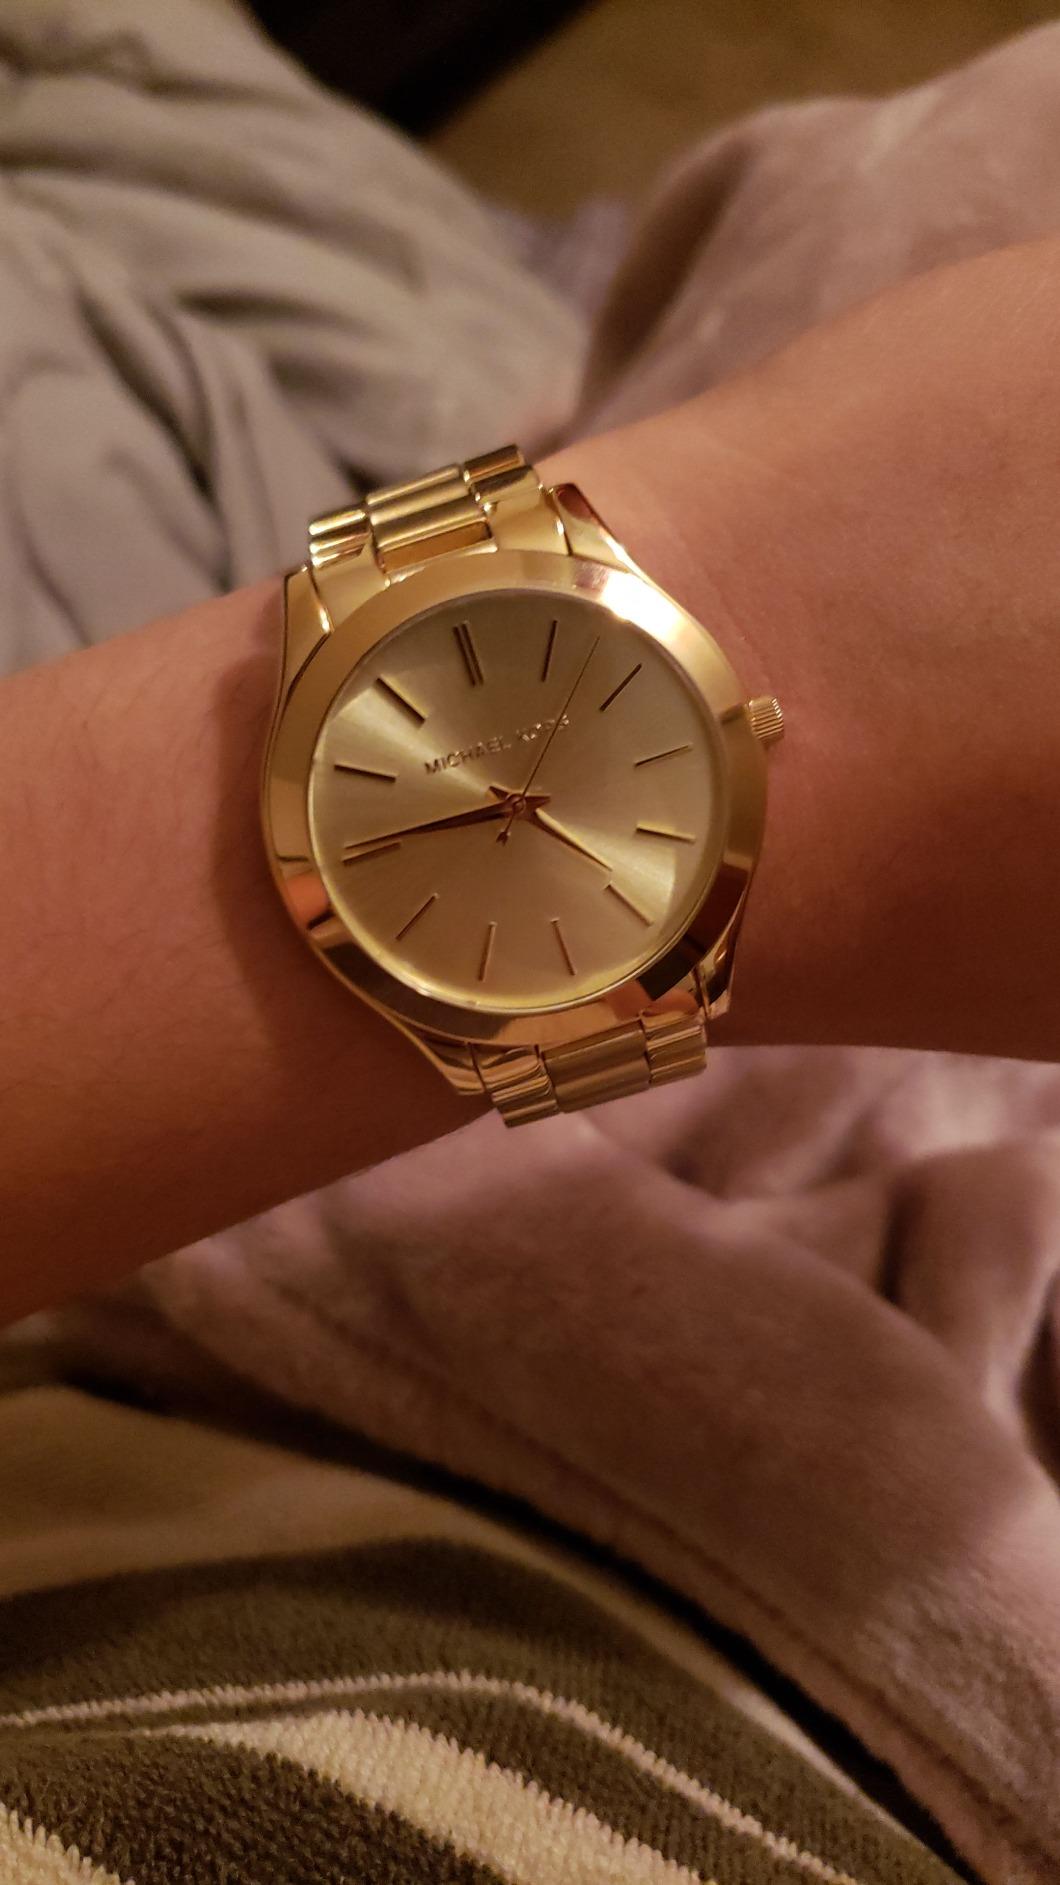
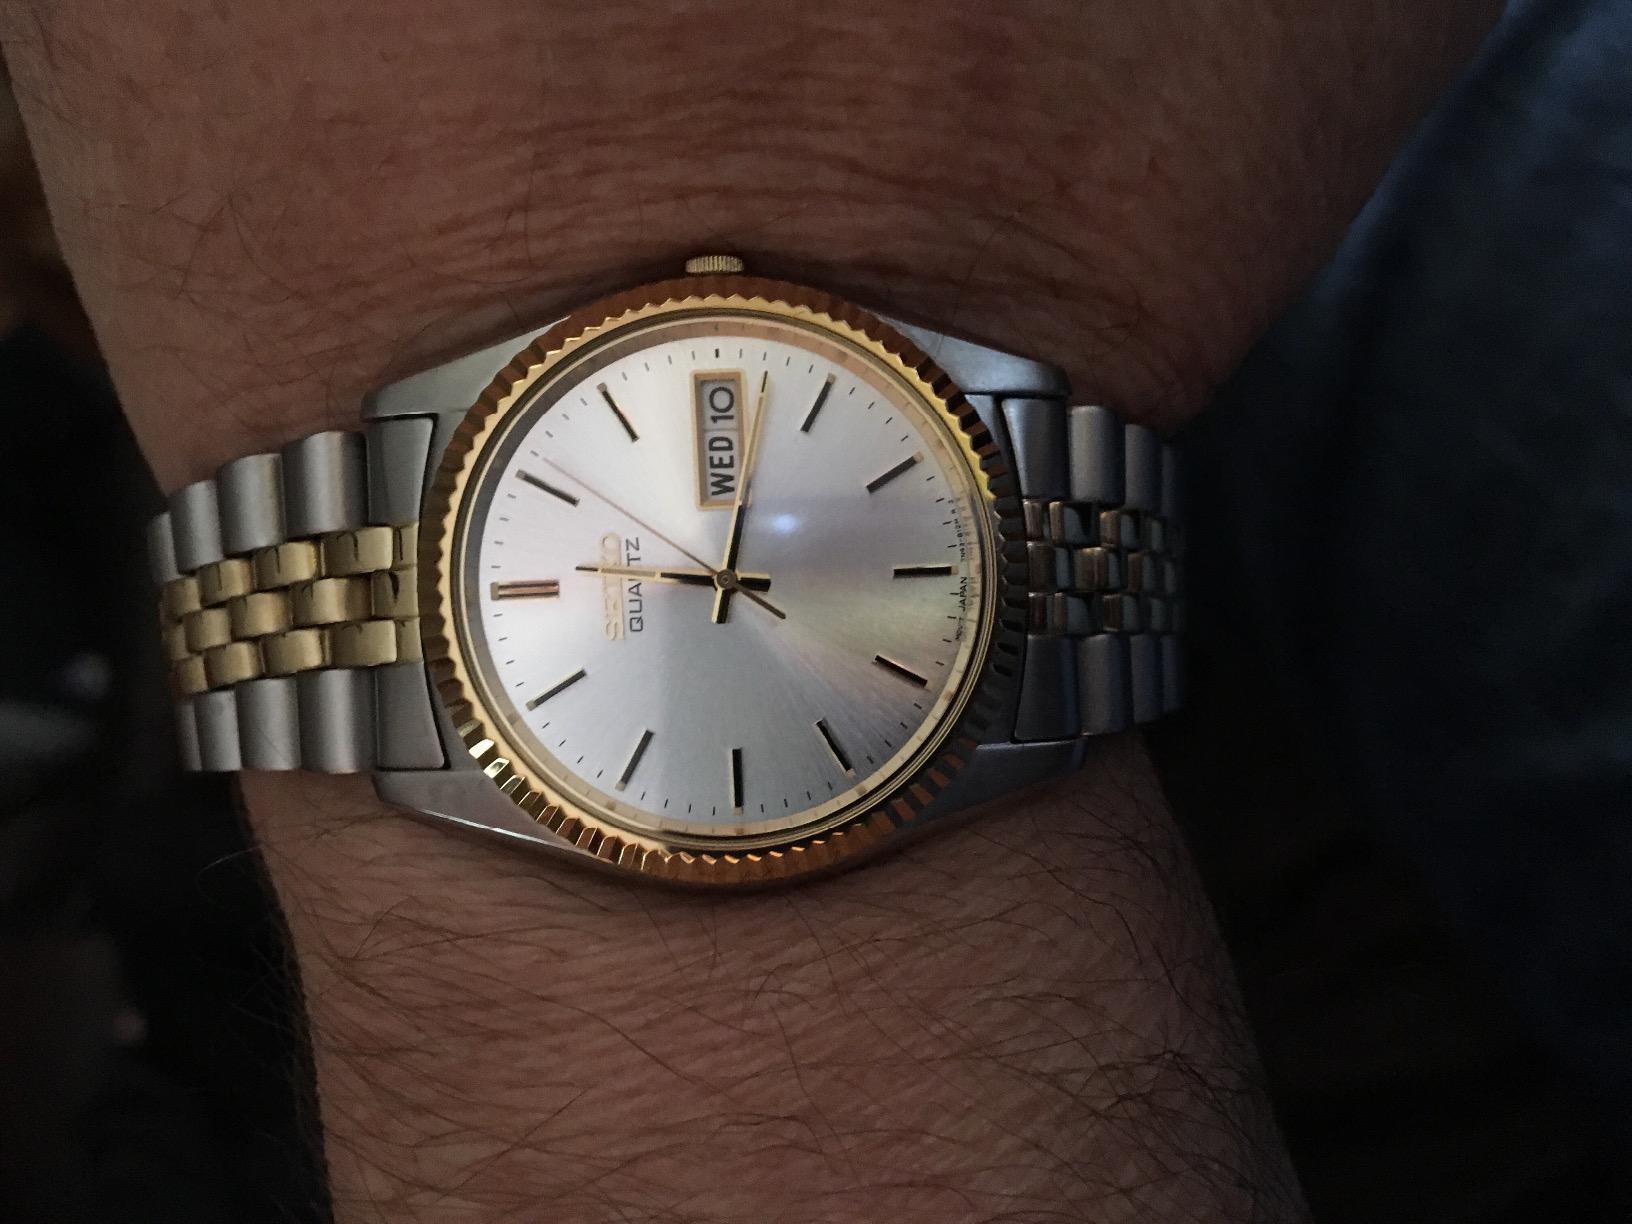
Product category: accessories_watch
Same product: no